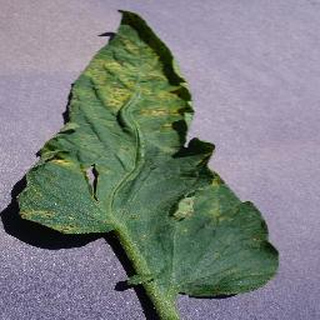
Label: tomato_septoria_leaf_spot